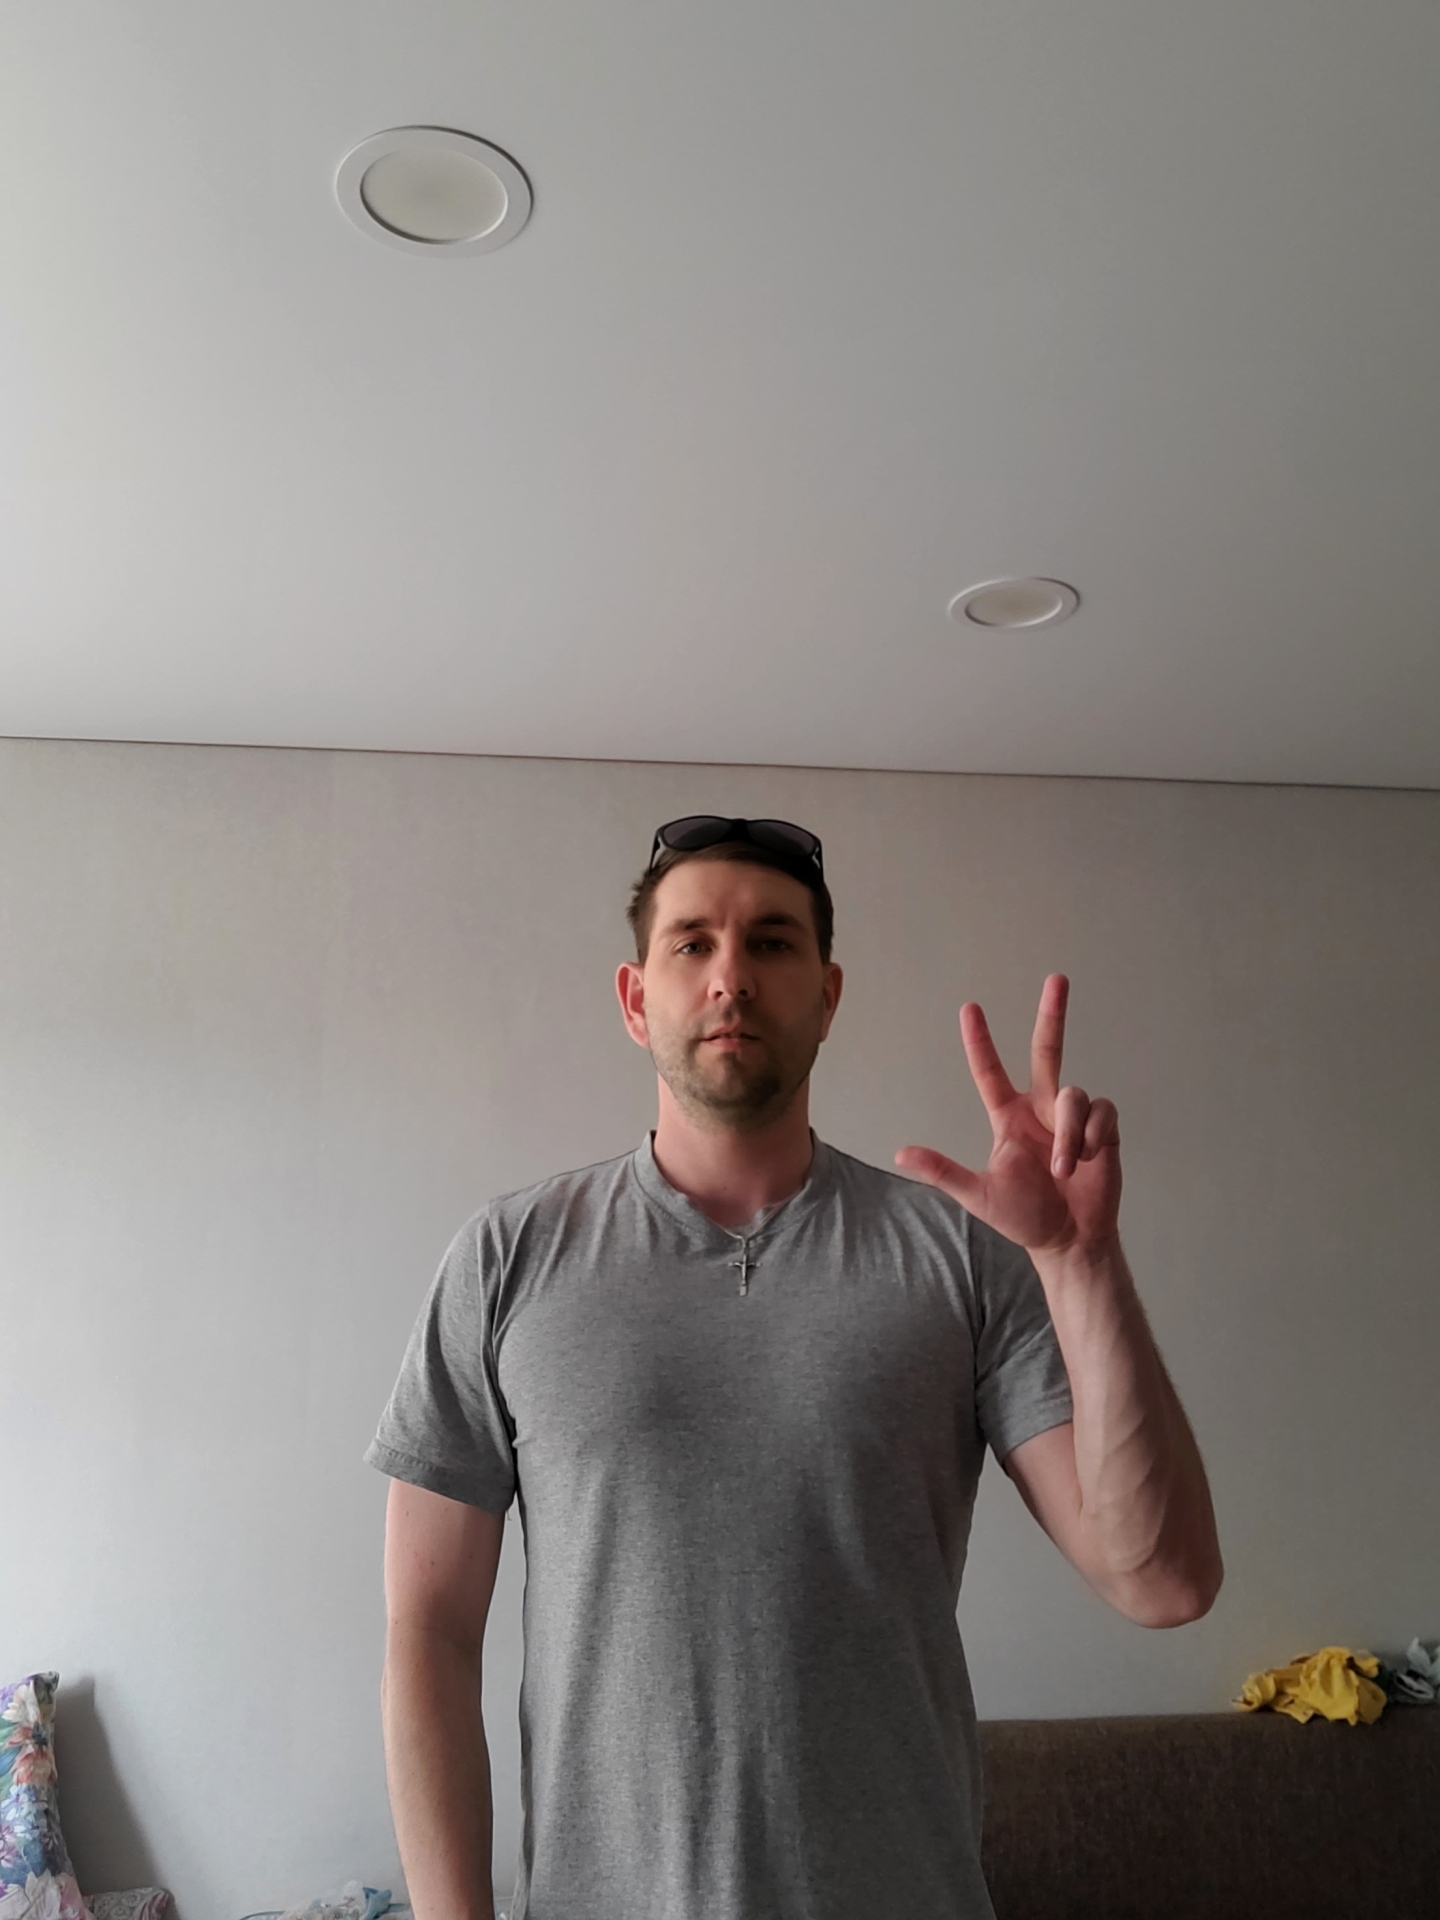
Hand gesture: three2